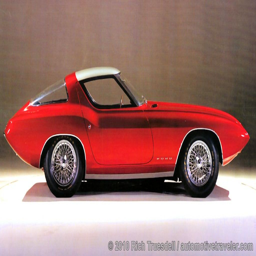
automobile model i think they should build a modern version of this .